The Beauty Spot

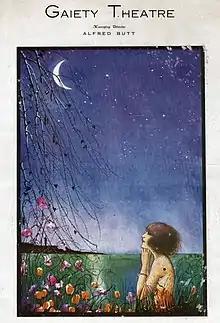
Programme cover for "The Beauty Spot" (1917) by Dolly Tree

On 22 December 1917 "The Beauty Spot" opened at the Gaiety Theatre in London but this production shared only the title with its American counterpart. The London version featured Evelyn Laye in an early appearance in a minor role.